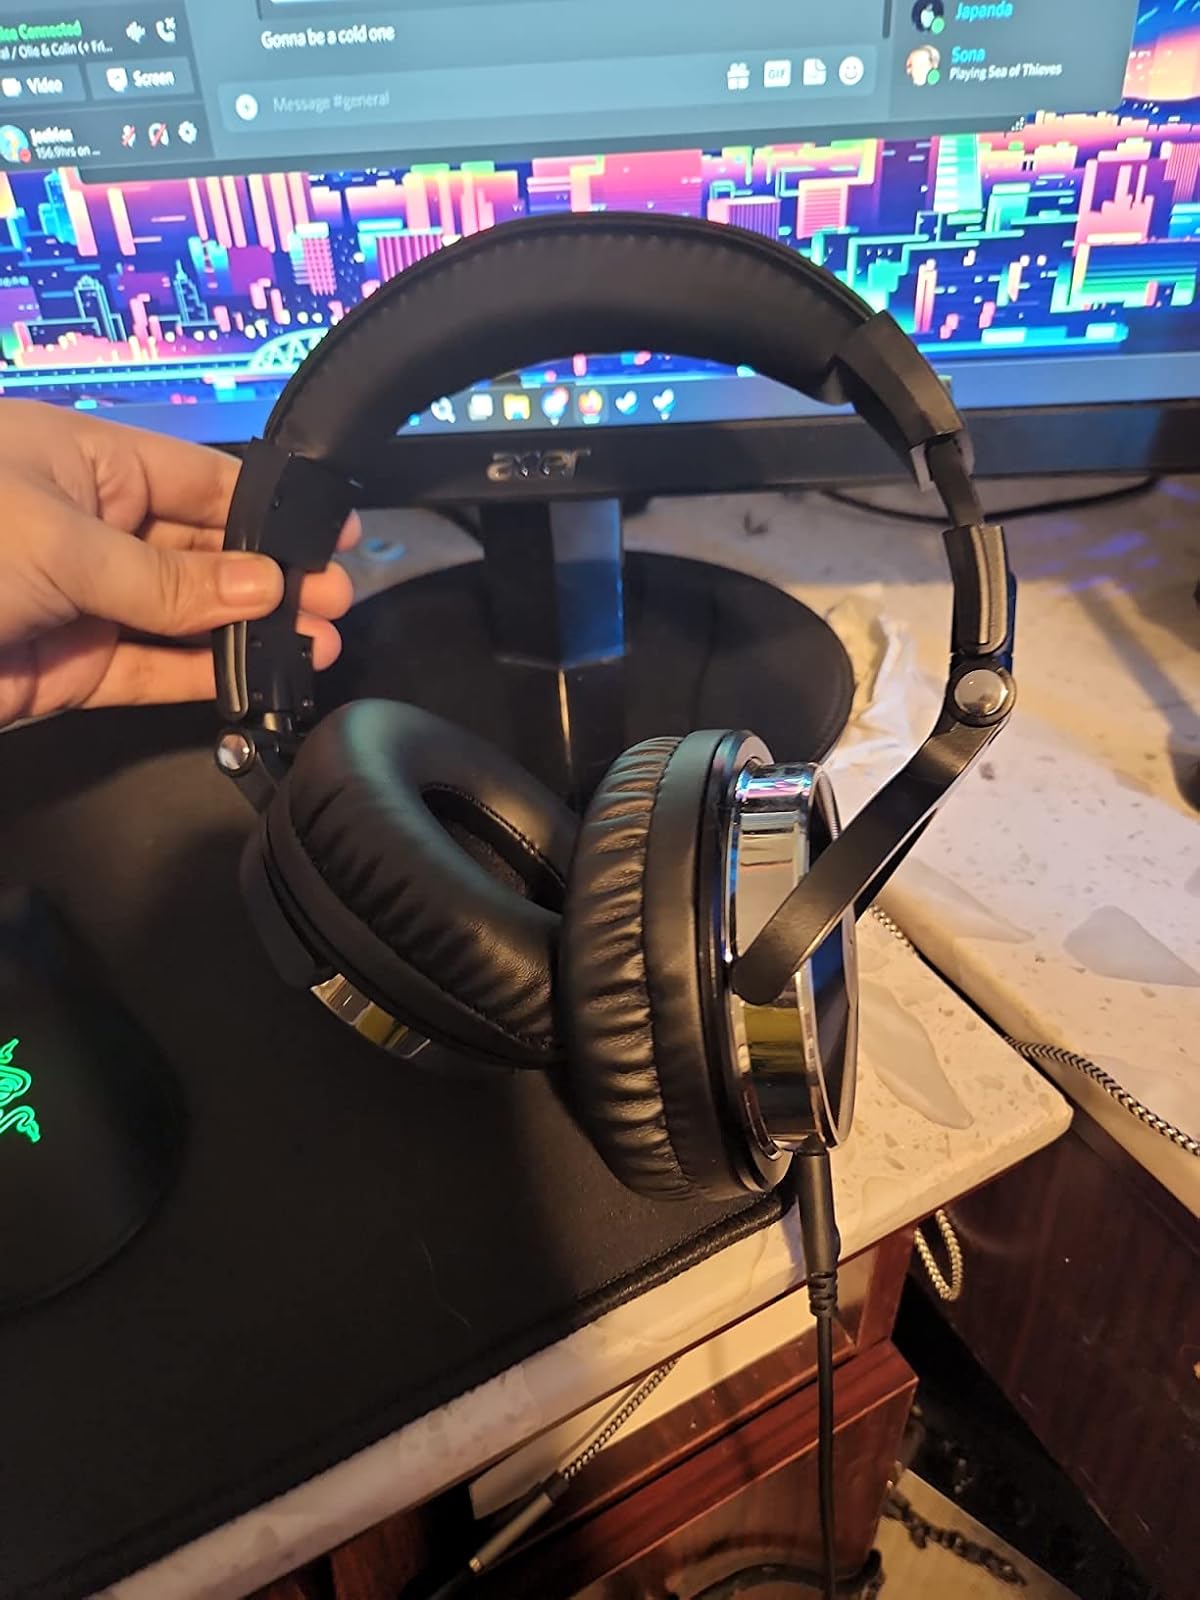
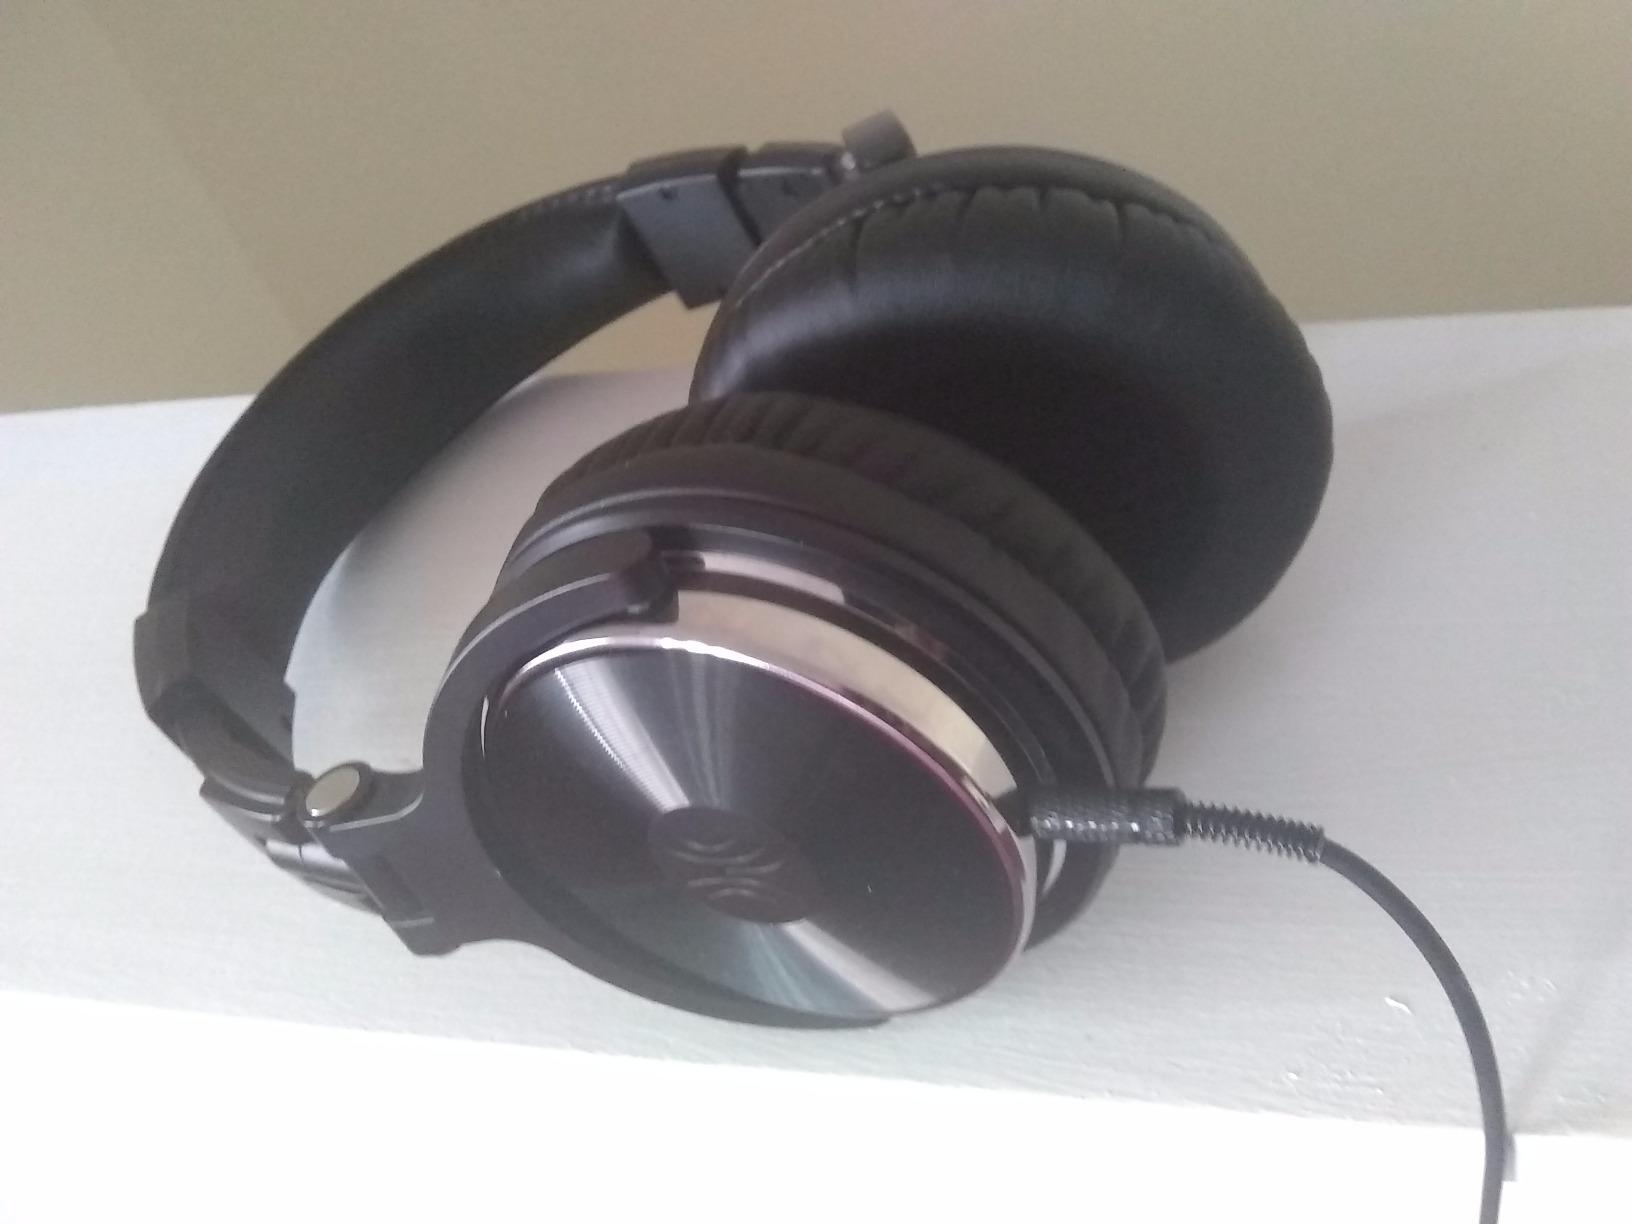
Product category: headphones
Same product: yes